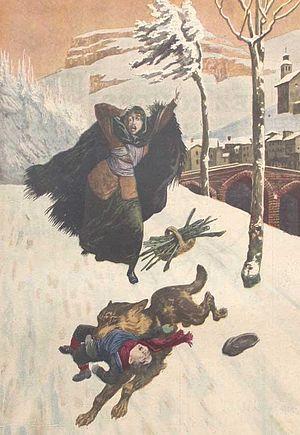
Le Loup, aussi appelé Loup commun ou Loup gris, est l'espèce de canidés la plus répandue. L'appellation la plus courante est « loup » tout court, bien que ce nom désigne également d'autres canidés.